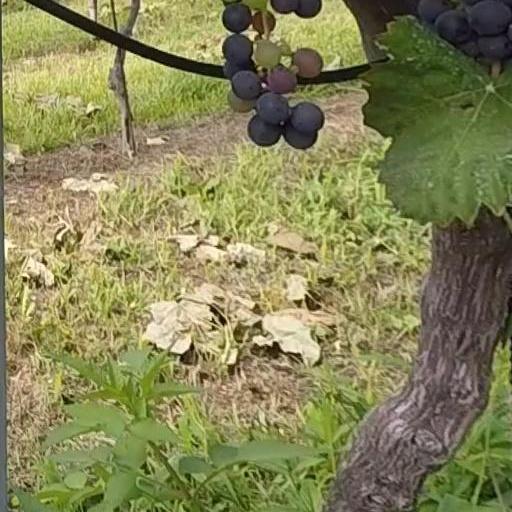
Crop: grape